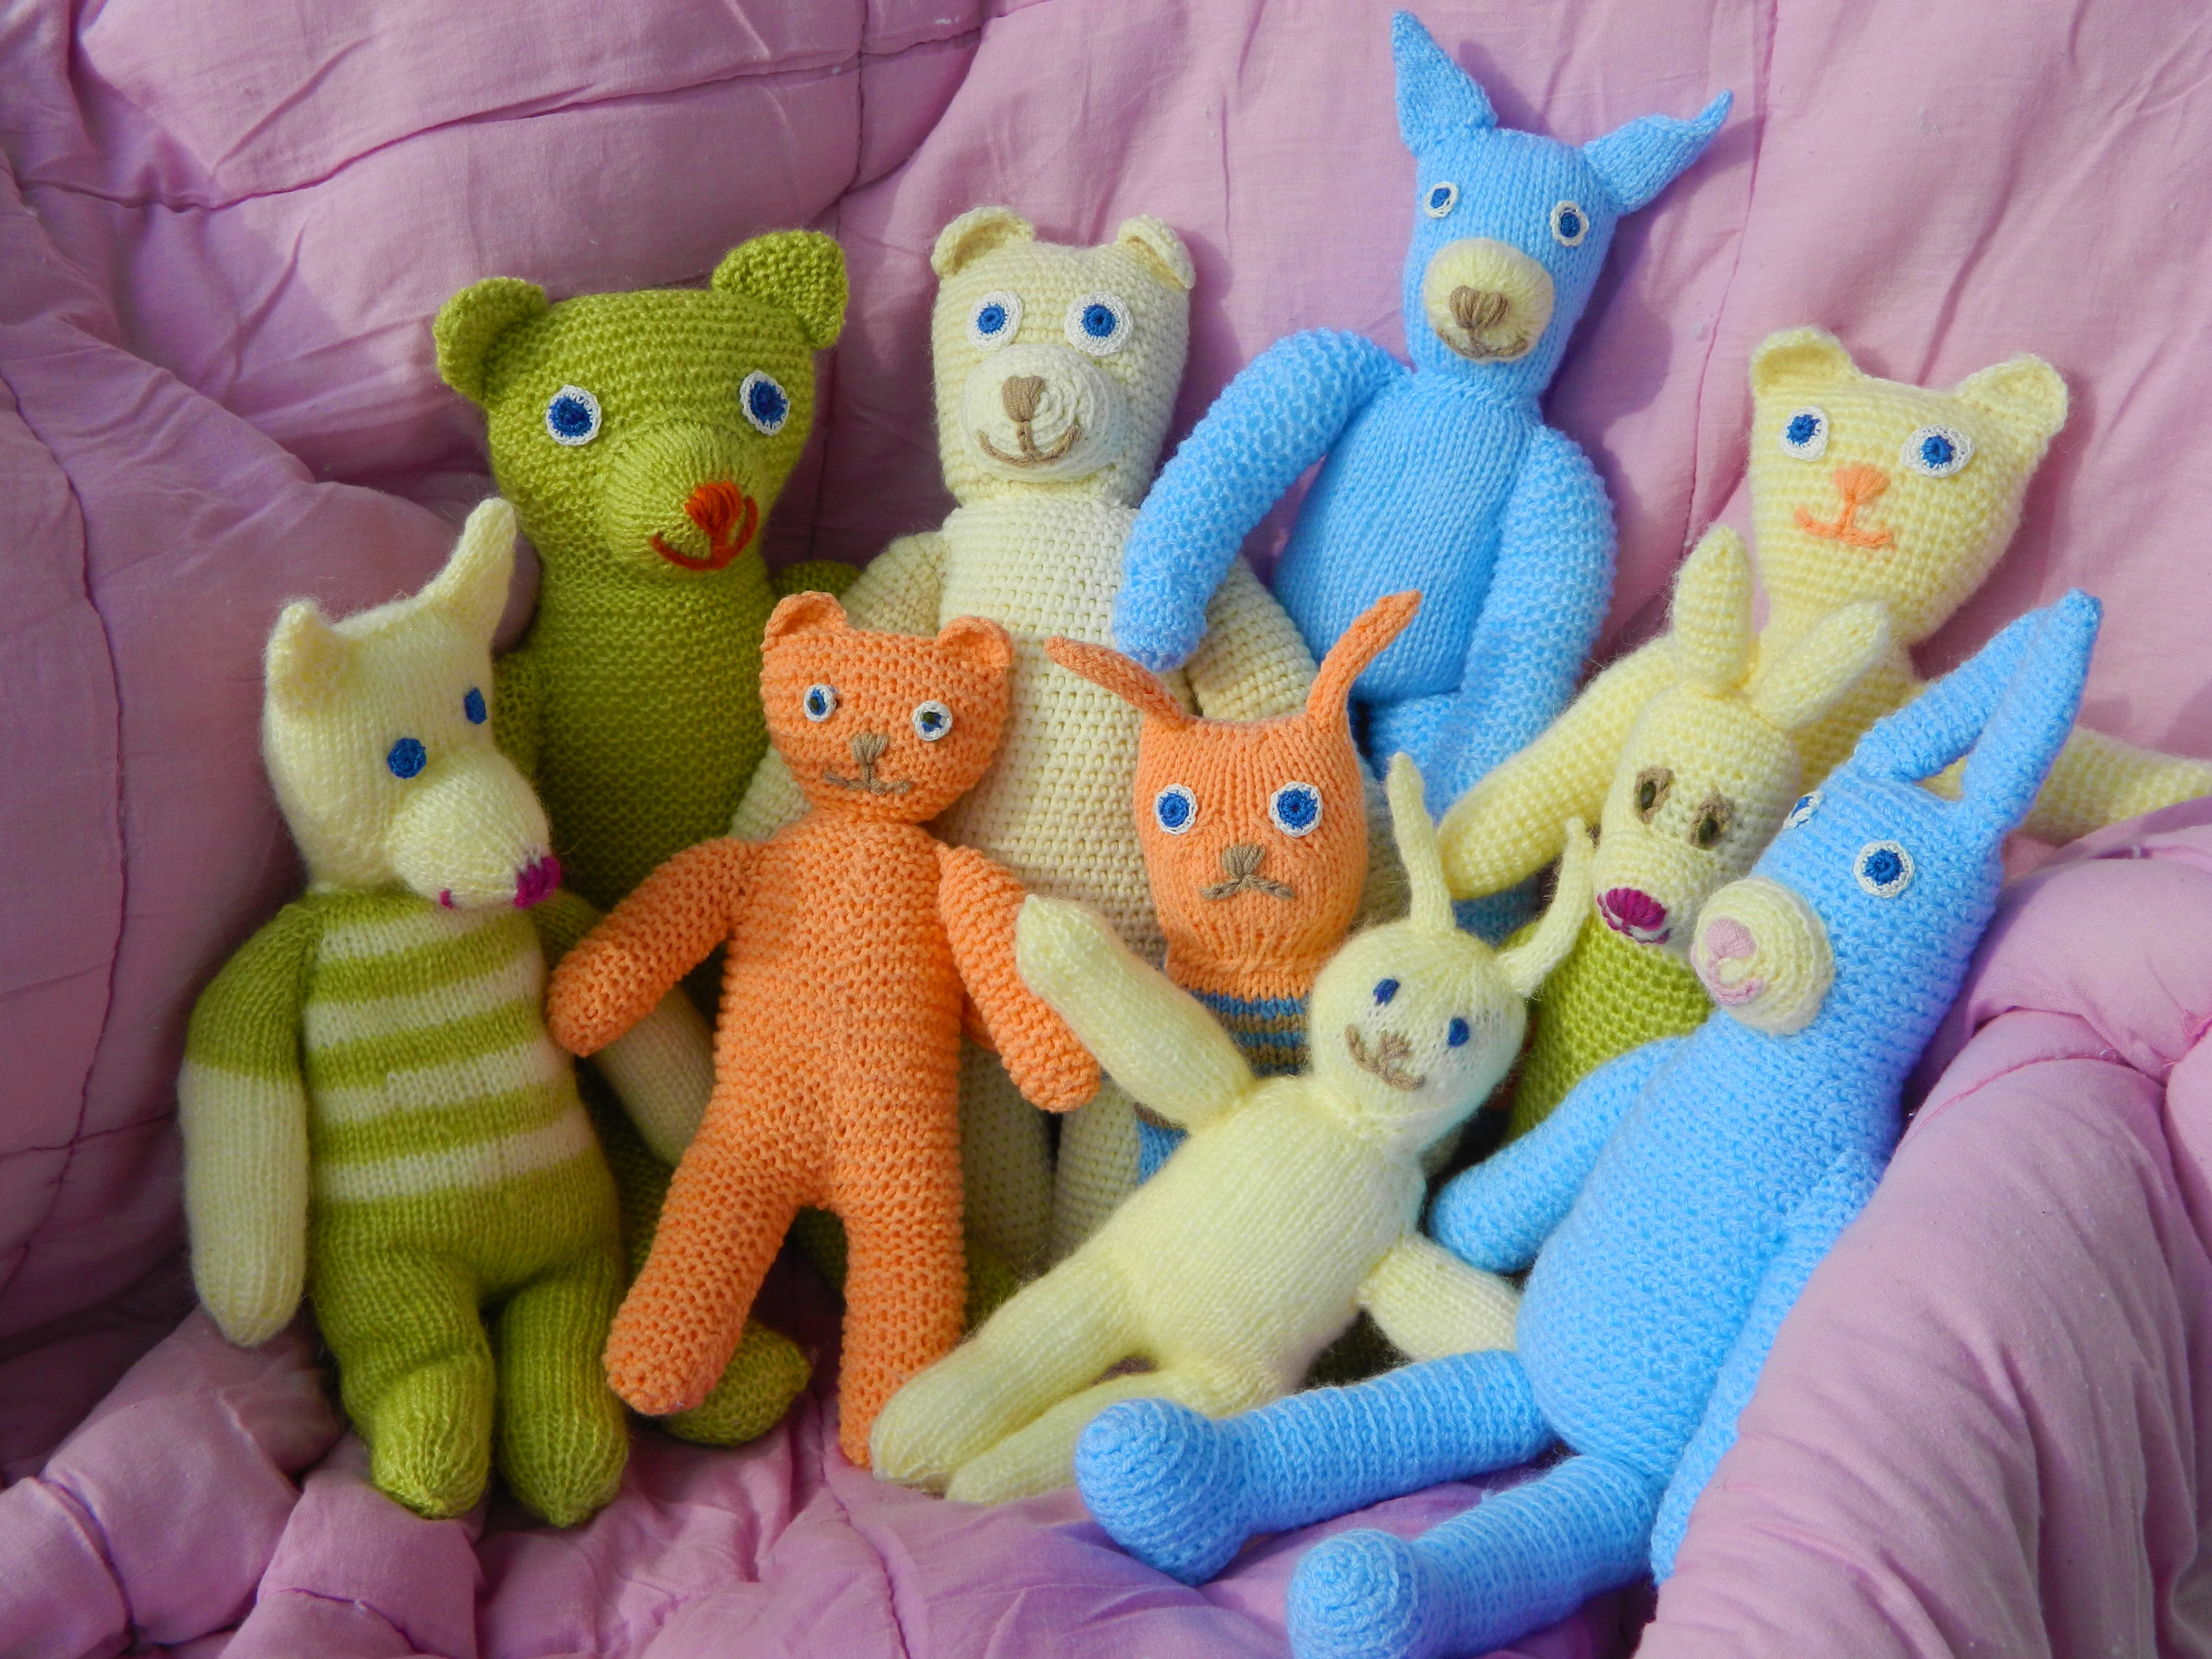
craft, toy, material, textile, doll, dolls, plush, stuffed animal, stuffed animals, stuffed toy, pehmonukkeja, pehmonukke, pehmoel in